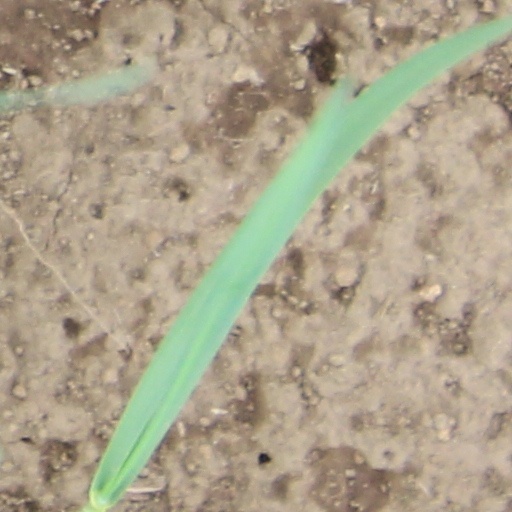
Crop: wheat